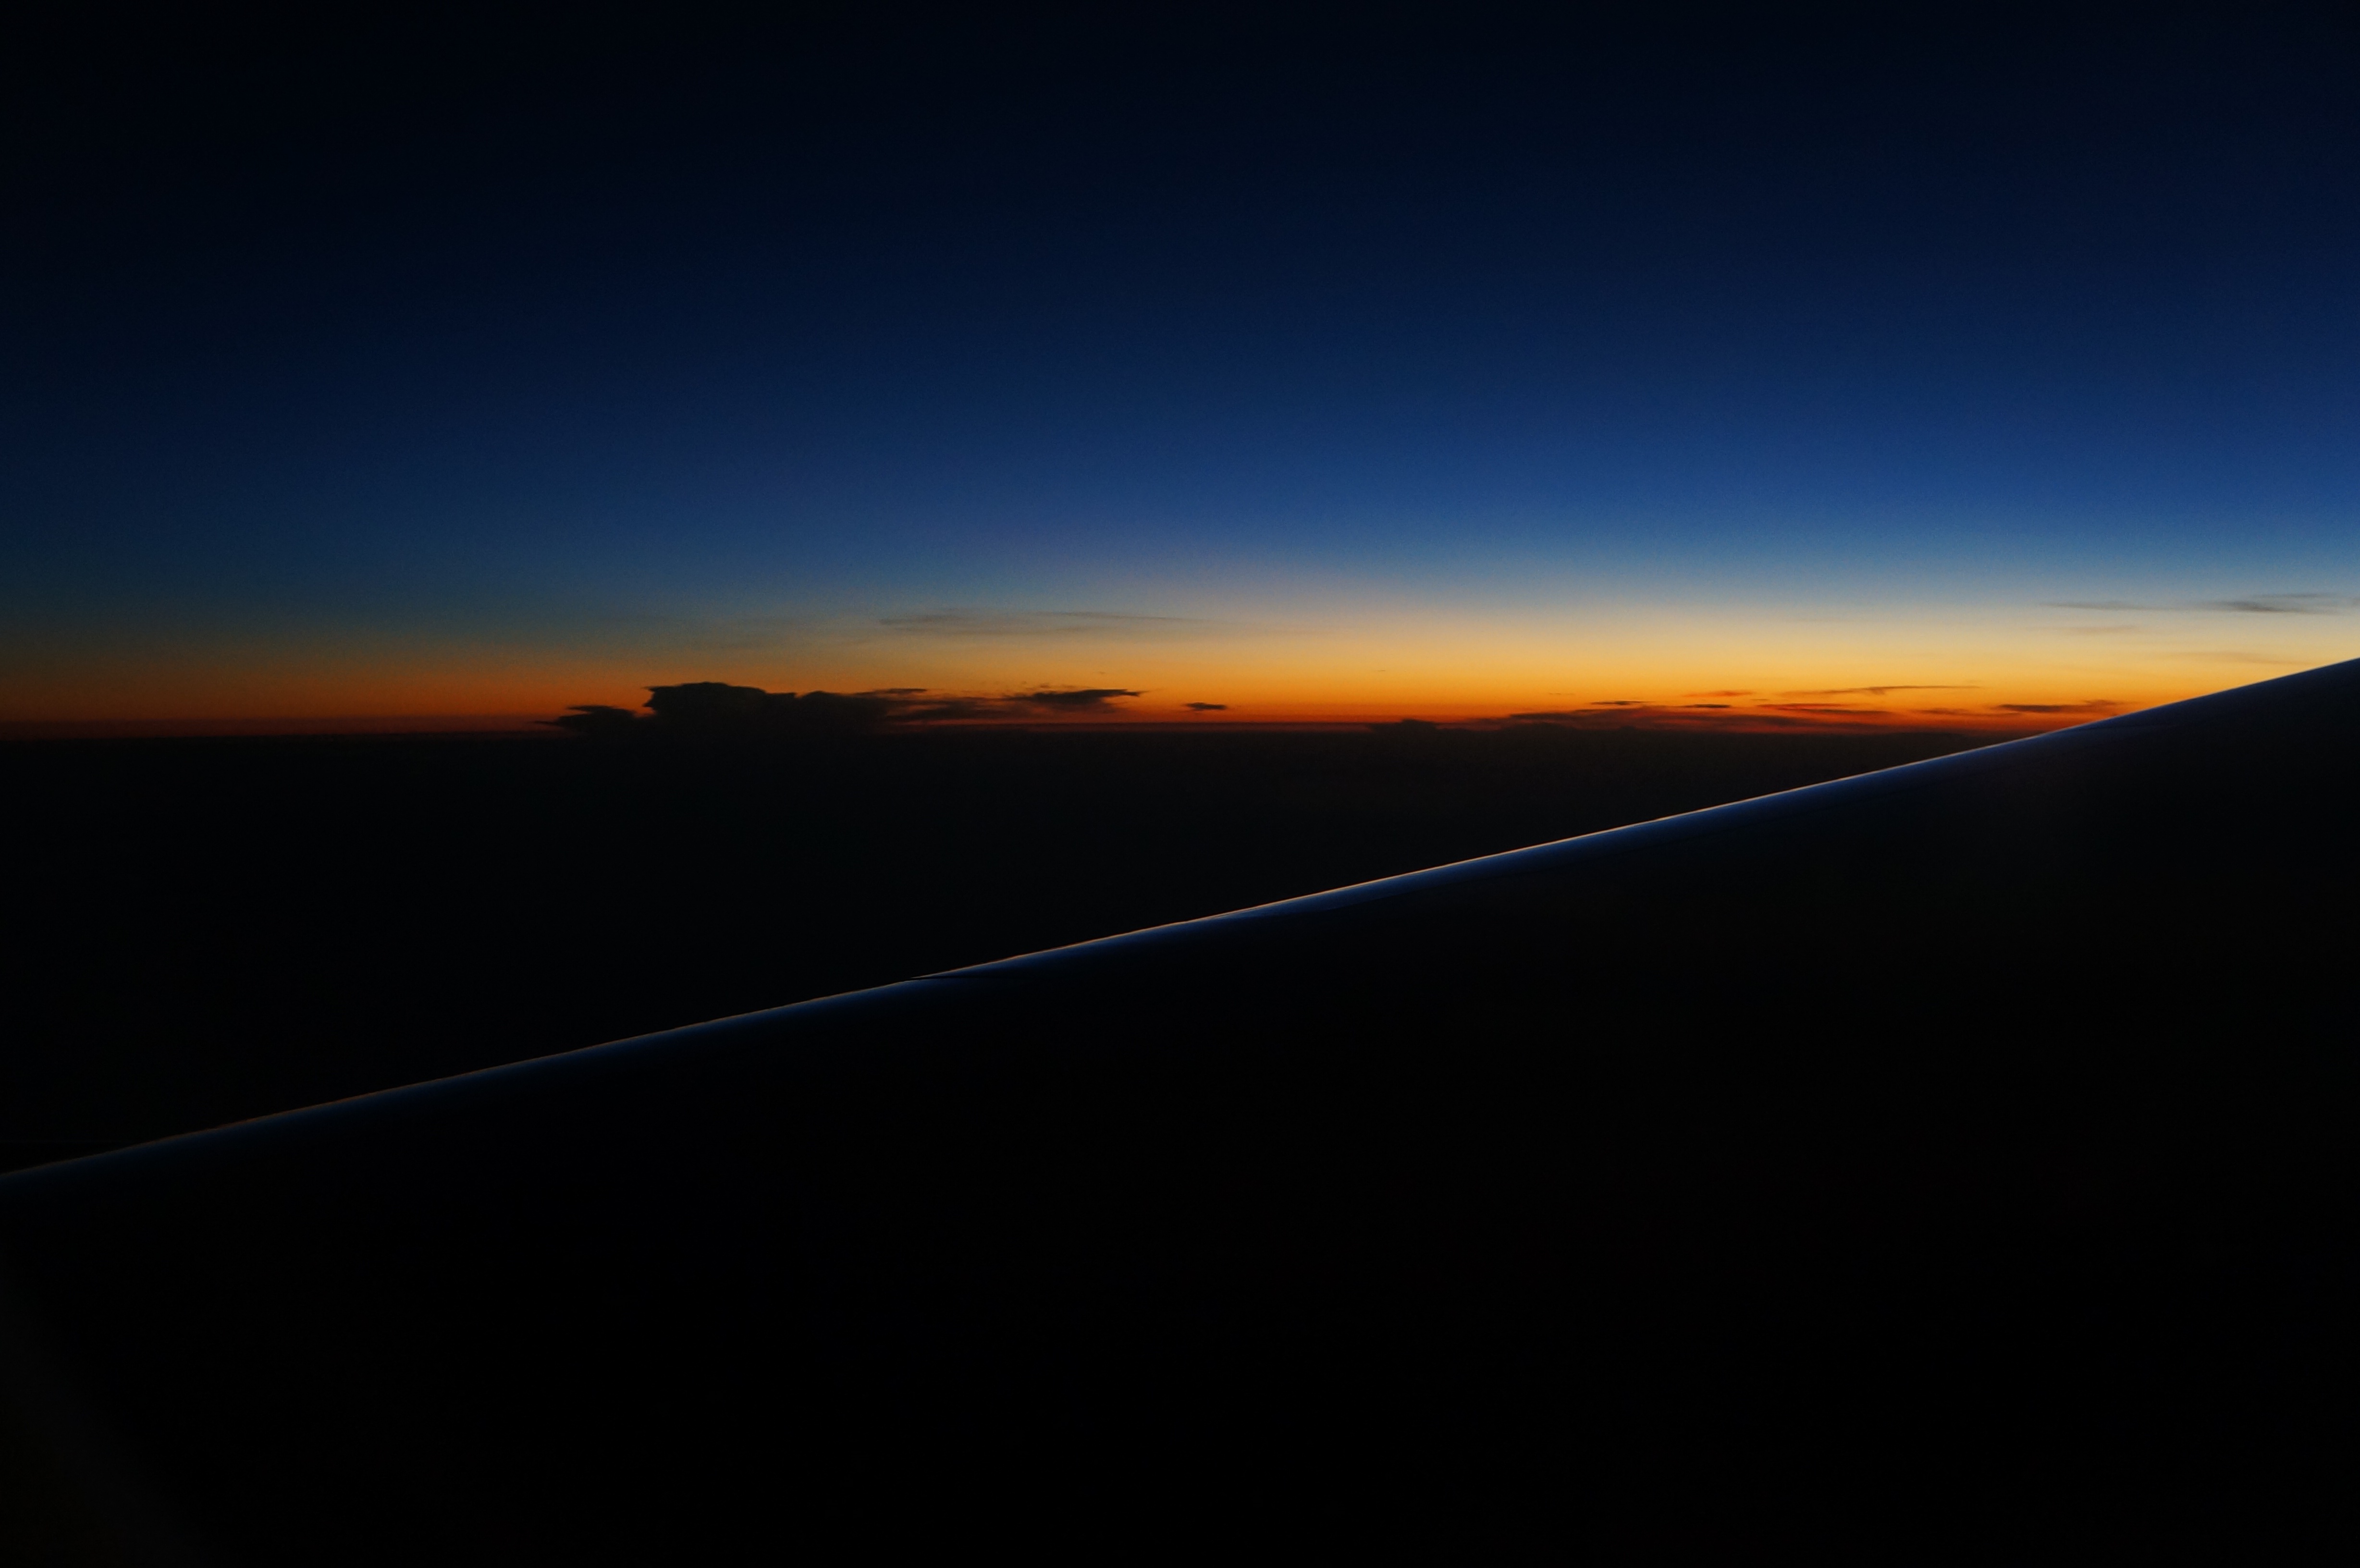
horizon, mountain, wing, light, cloud, sky, sun, sunrise, sunset, night, sunlight, morning, hill, view, dawn, atmosphere, aircraft, dusk, evening, darkness, afterglow, atmospheric phenomenon